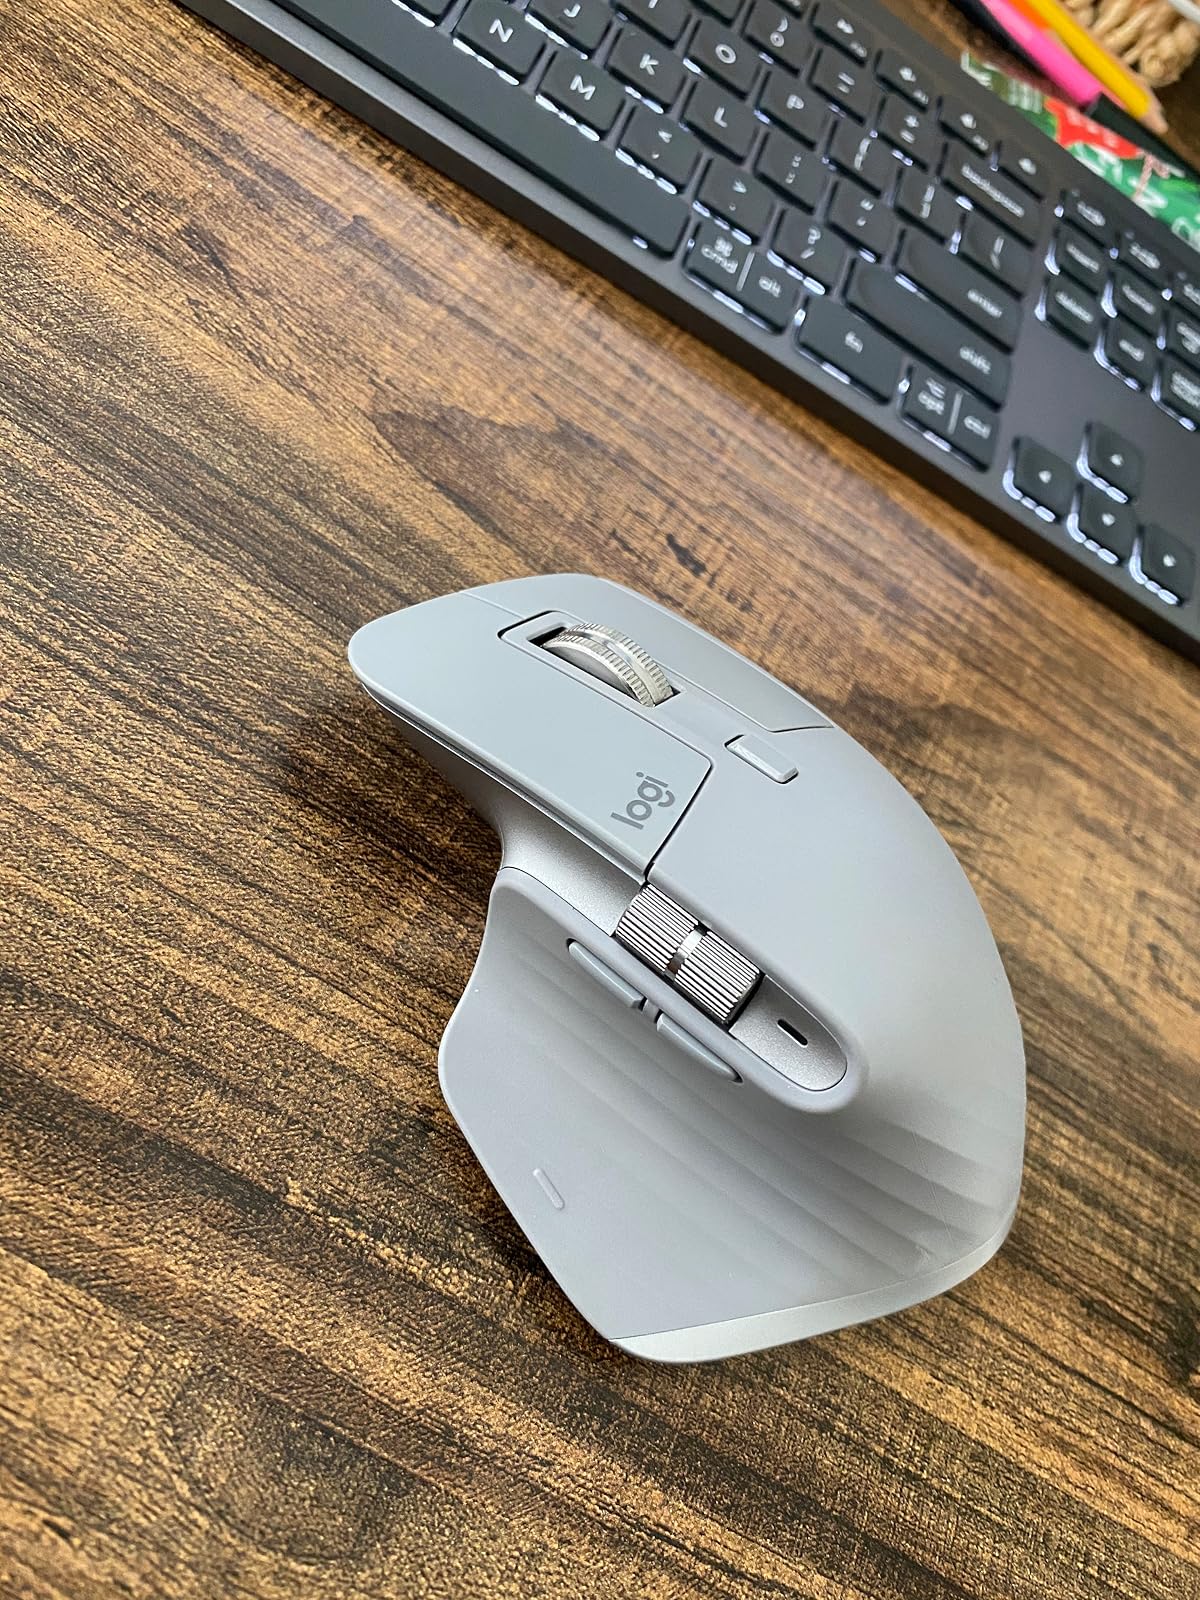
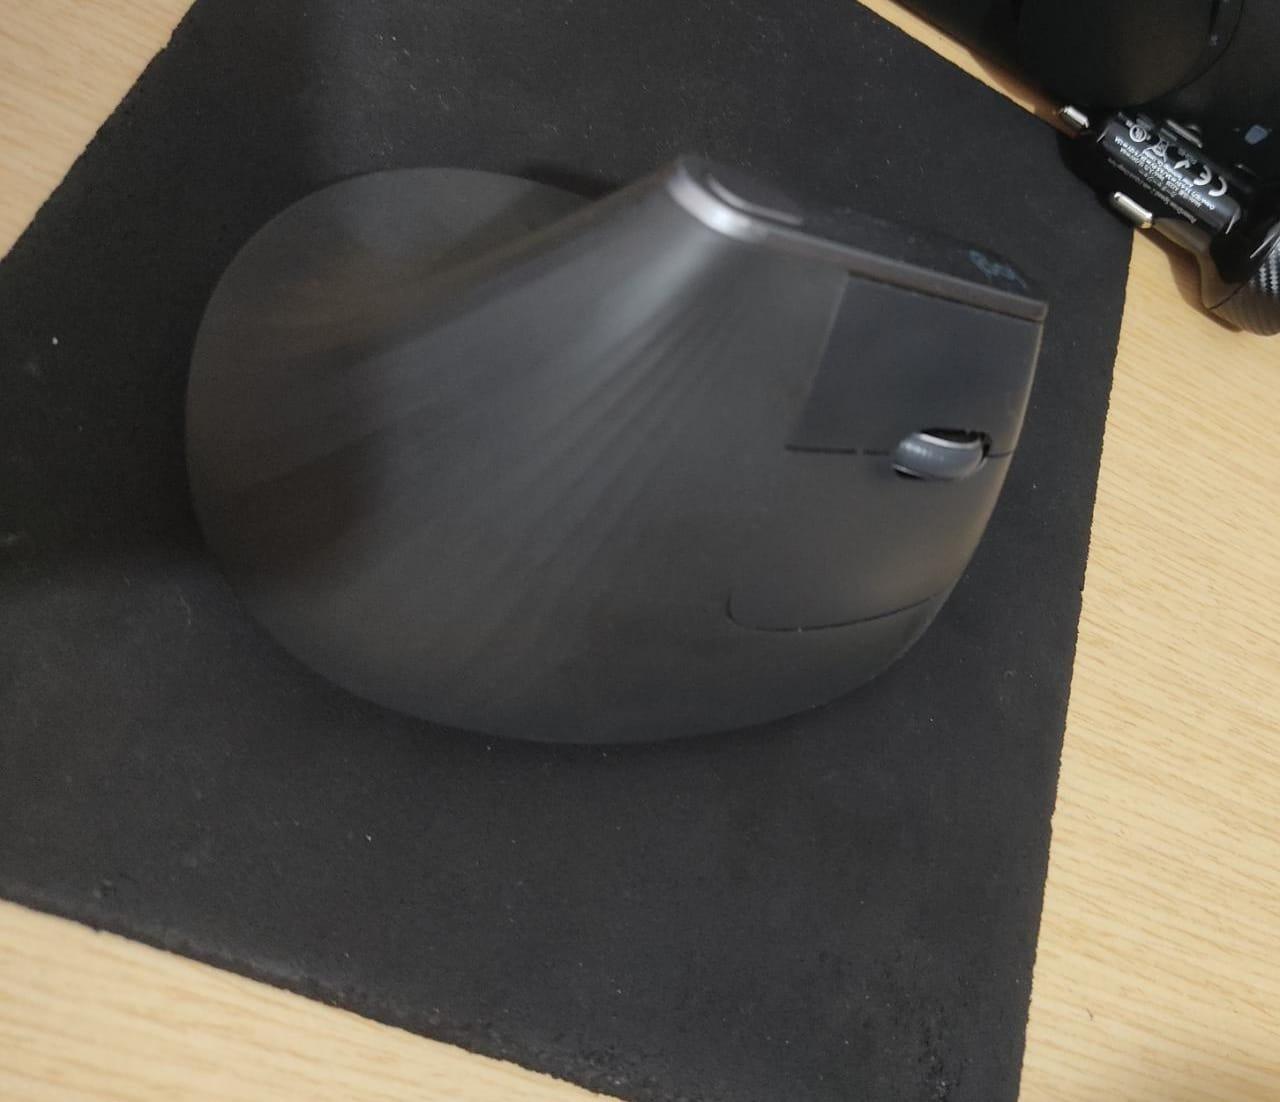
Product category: mouse
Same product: no